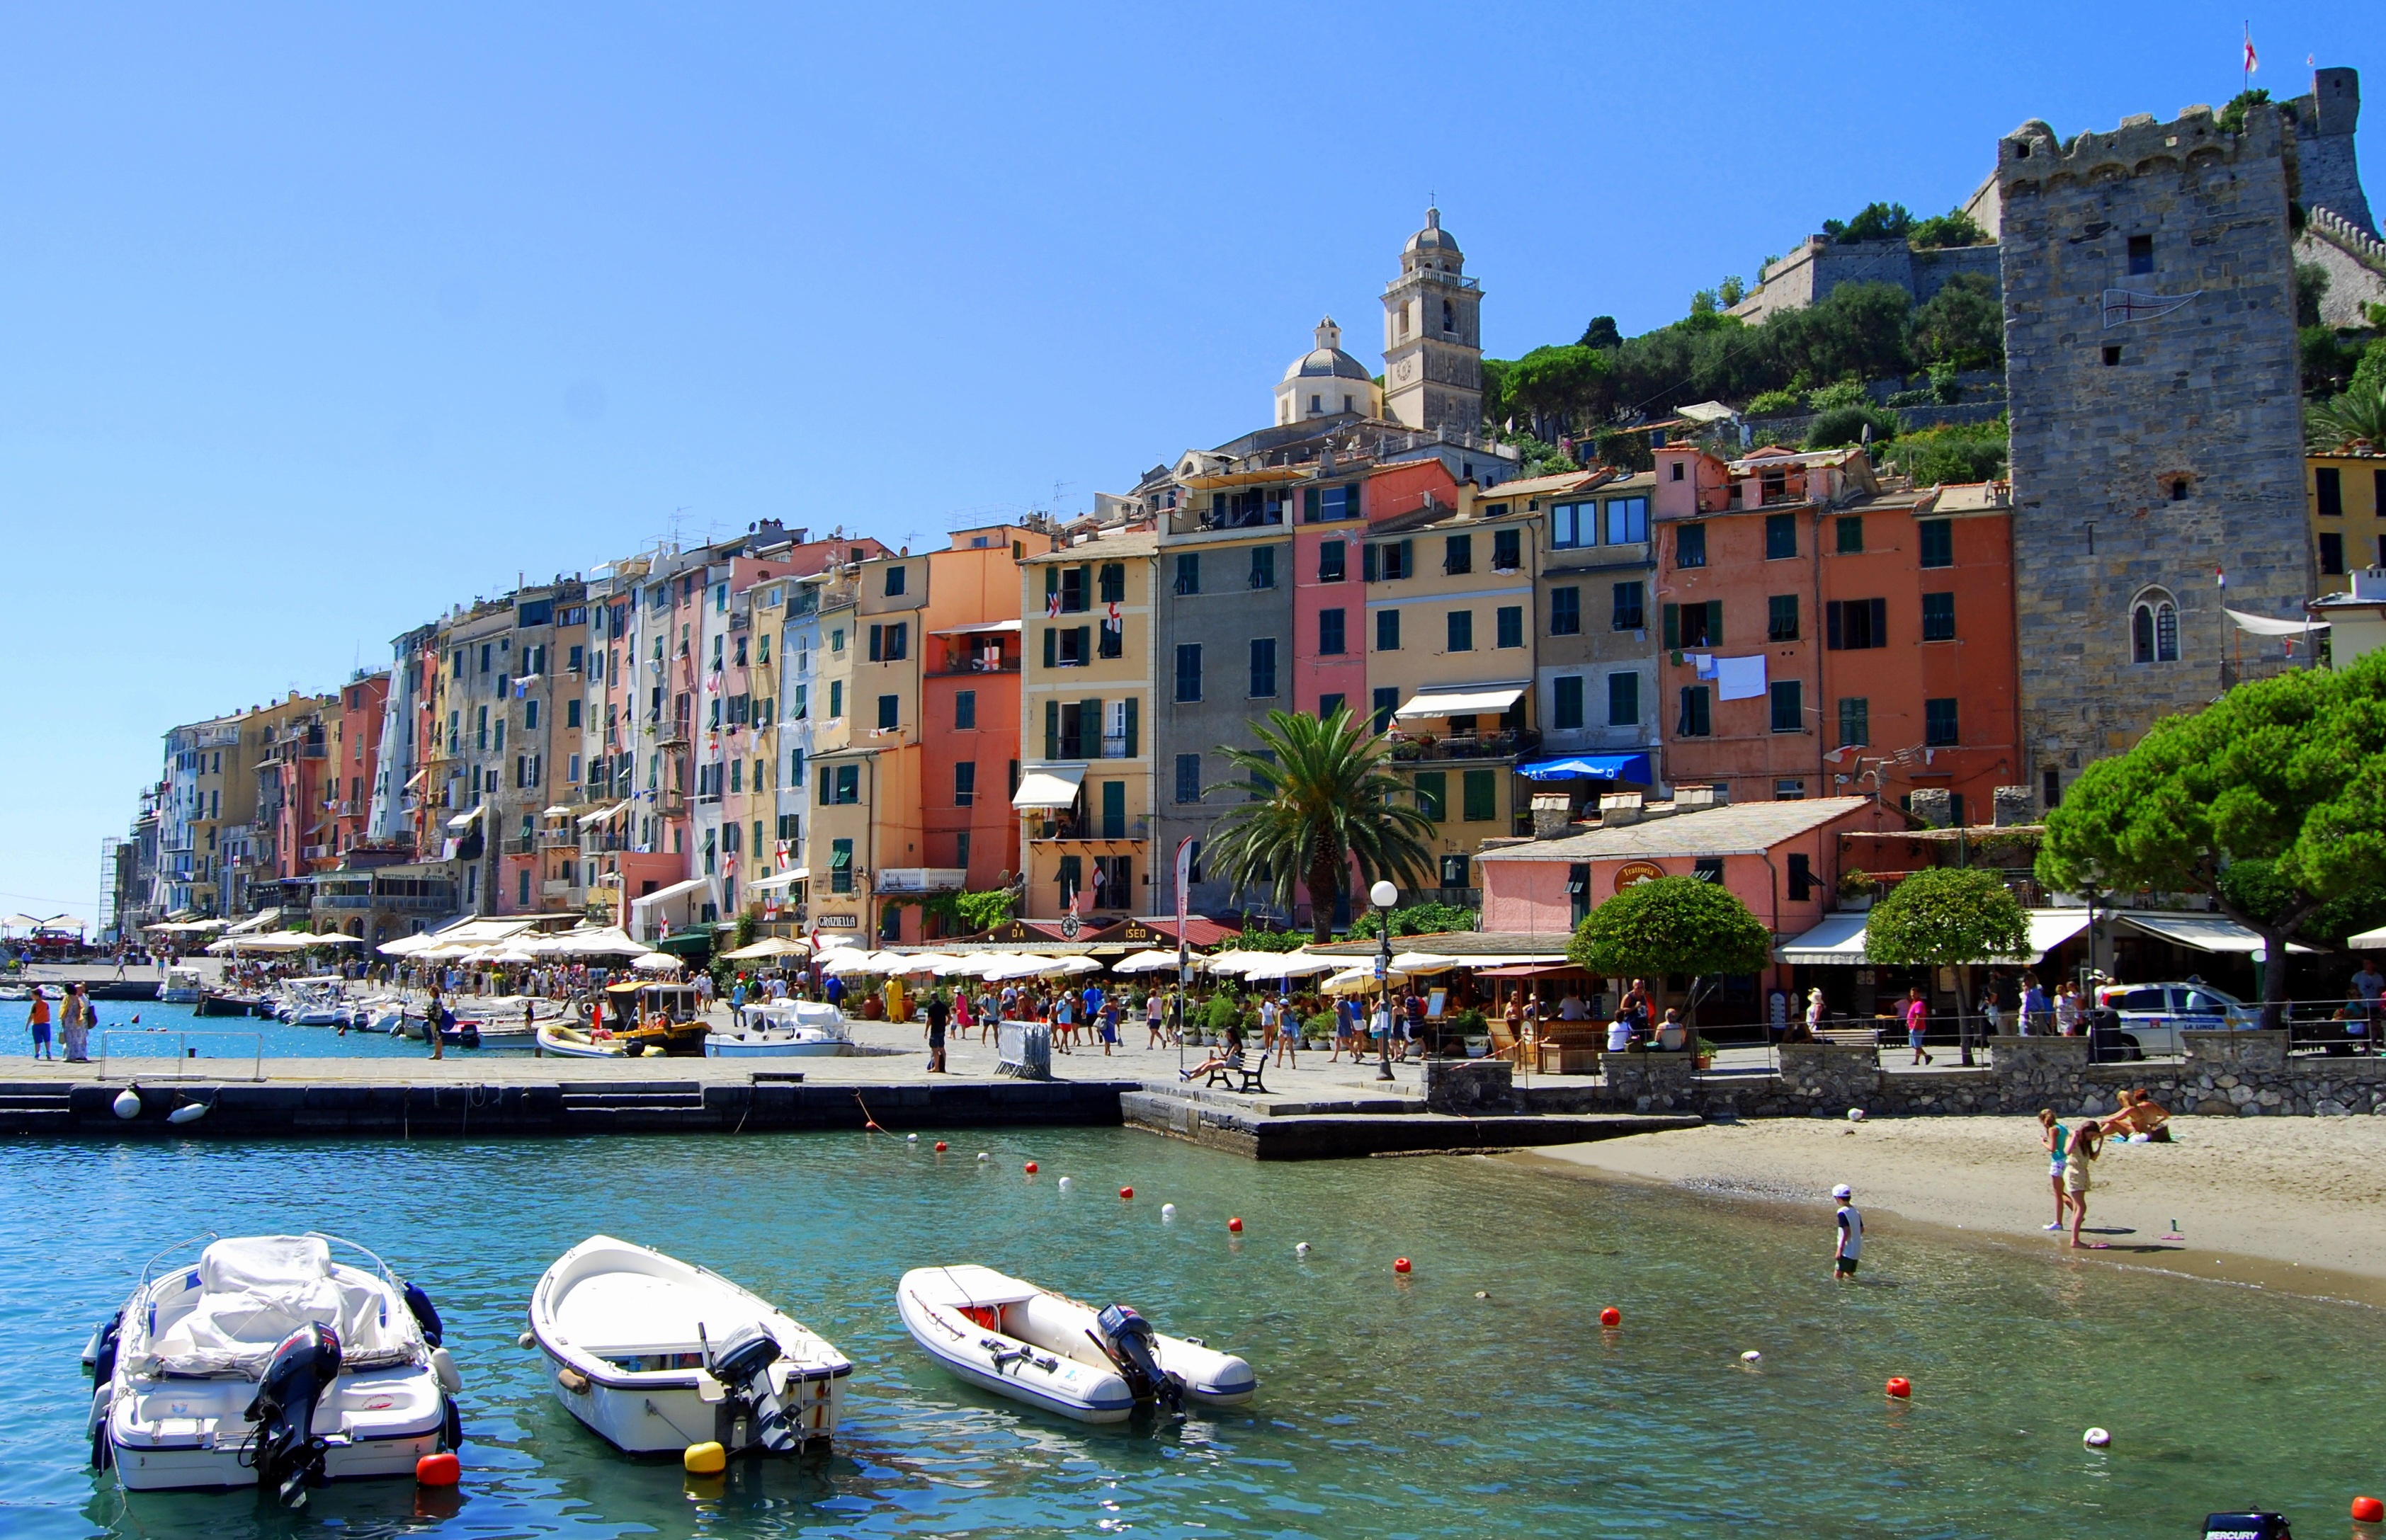
landscape, sea, coast, water, boat, town, cityscape, vacation, vehicle, bay, italy, harbor, tourism, waterway, body of water, colors, houses, liguria, porto venere